Jiutian Xuannü

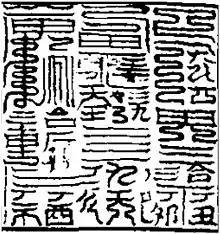
The seal of Jiutian Xuannü, as depicted in the "Lingbao Liuding Mifa"

The association of this goddess with warfare is derived from the "Longyu Hetu", presumably produced during the Xin dynasty. This text describes the manifestation of the goddess herself in front of Huangdi during his conflict against Chiyou: Her intervention in warfare is a common narrative in Daoist texts, such as in texts from the "Zhongshu Bu" in the "Daozang".